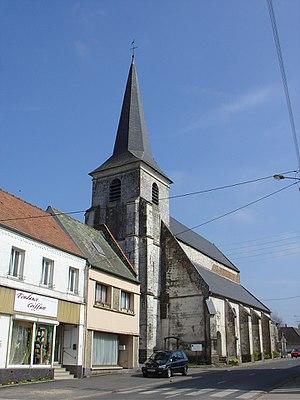
Église de Blangy-sur-Ternoise
Blangy-sur-Ternoise est une commune française située dans le département du Pas-de-Calais en région Hauts-de-France.